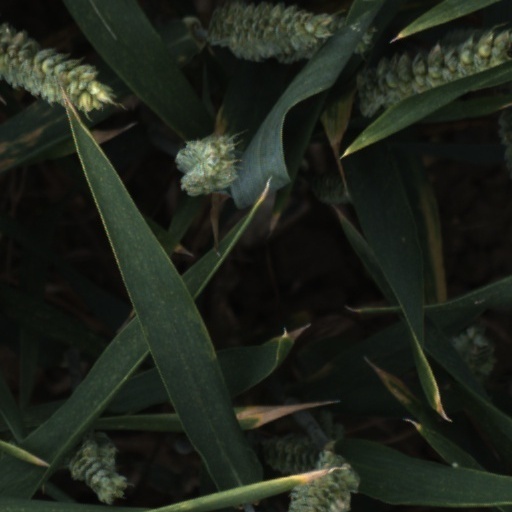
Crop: wheat